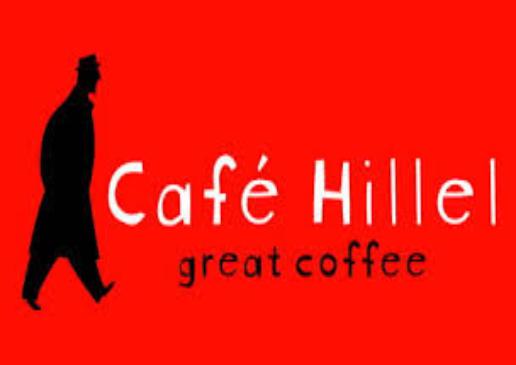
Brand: Cafe Hillel
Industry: Food